Croker's Hele, Meeth

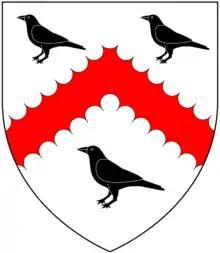
Arms of Croker of Lyneham: "Argent, a chevron engrailed gules between three ravens proper"

Hele is the earliest known Devonshire seat of the prominent Crocker family, which according to a traditional Devon rhyme: